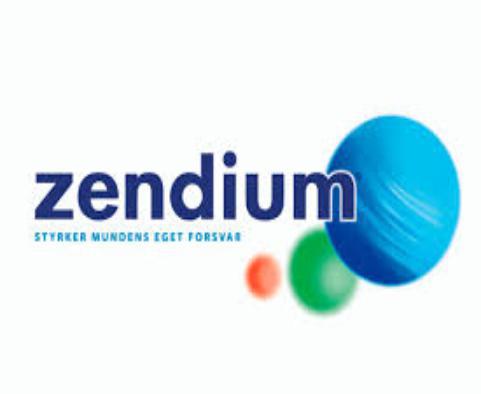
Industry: Medical